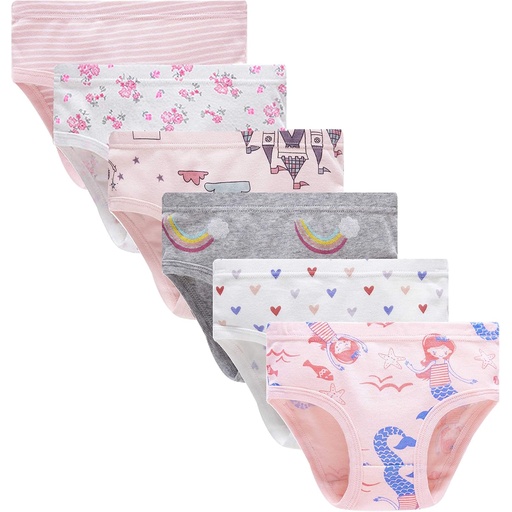
Barara King Little Girls' Soft Cotton Underwear Toddler Undies Kids panties
Brand: BararaKing
Overview Fabric type : 100% Cotton Care instructions : Machine Wash Origin : Imported About this item Size 2=2T Size 3=3T Size 4=4T thanks! Material:100% cotton, keep her cool and comfy all day, they are ideal for everyday wear. Breathable, absorbent materials, without the use of harsh chemicals, reduce diaper rash and increase baby's comfort. The meterial of the girls panties is very soft and comfy, extra strength and durability, non-slip and painless.Thread does not stick, no smell. Machine wash, easy to wash.,after washing ,this kid toddler girls underwear, no pilling,Comfort covered fabric waistband. Smooth, covered leg bands mean no pinch elastic.The elastic leg openings make them easy to wear Your little one will adore the colorful graphics and everyday comfort of this 6-pack of girls' underwear
Category: Apparel & Accessories > Clothing > Baby & Toddler Clothing > Toddler Underwear > Panties